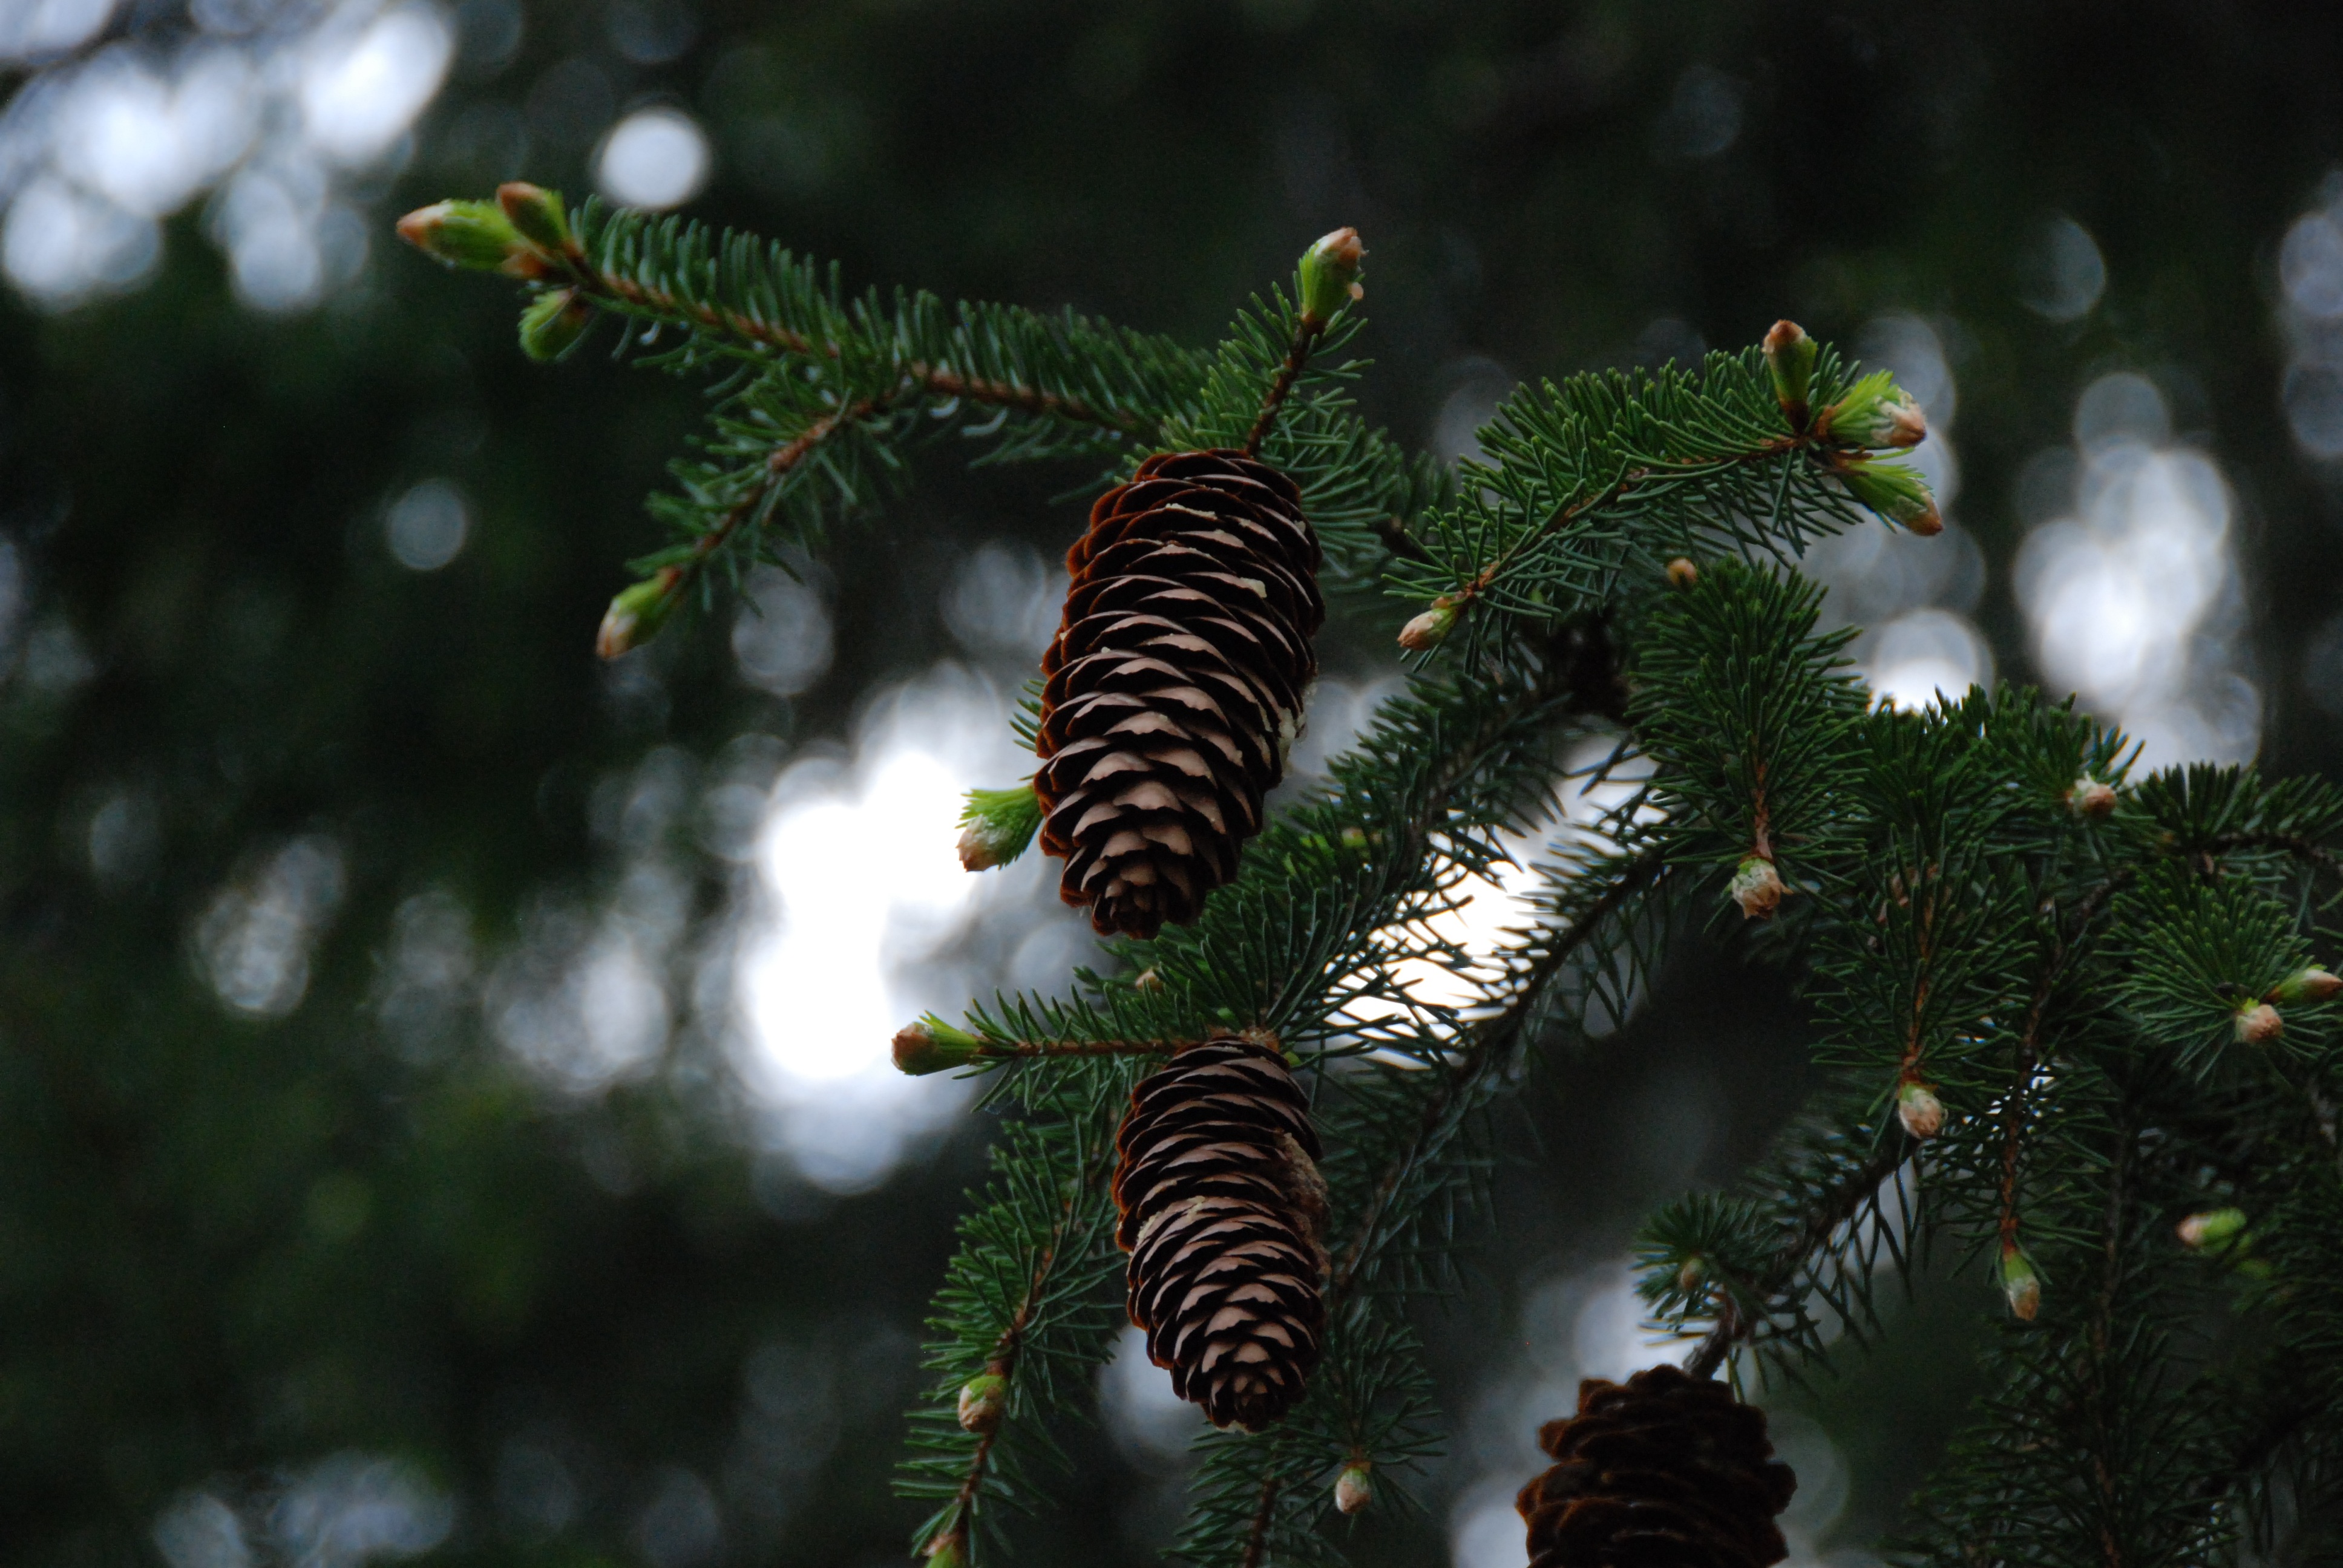
tree, nature, forest, branch, plant, leaf, flower, dark, green, jungle, botany, fir, close, flora, fauna, conifer, christmas decoration, spruce, branches, pine cones, macro photography, woody plant, land plant